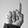
ASL letter: D